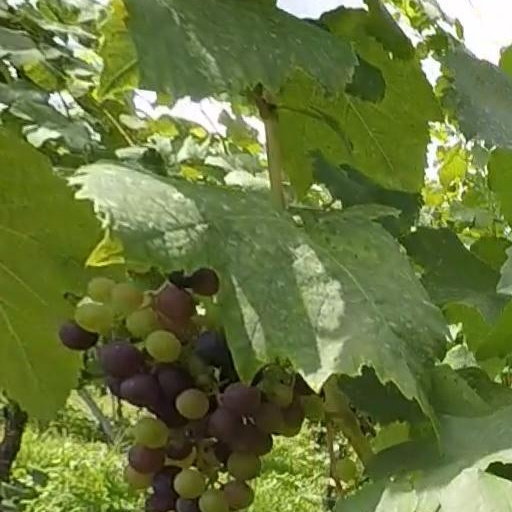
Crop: grape